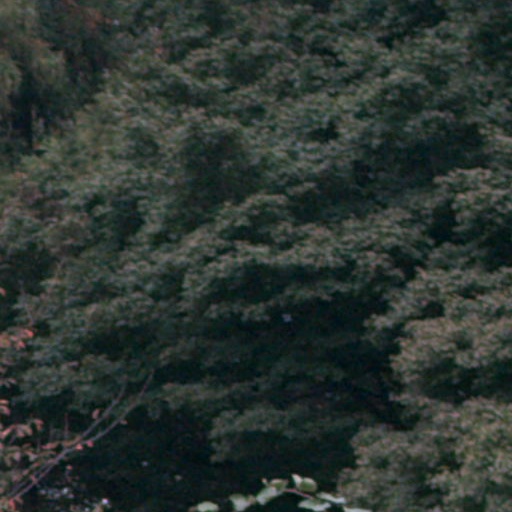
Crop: cassava